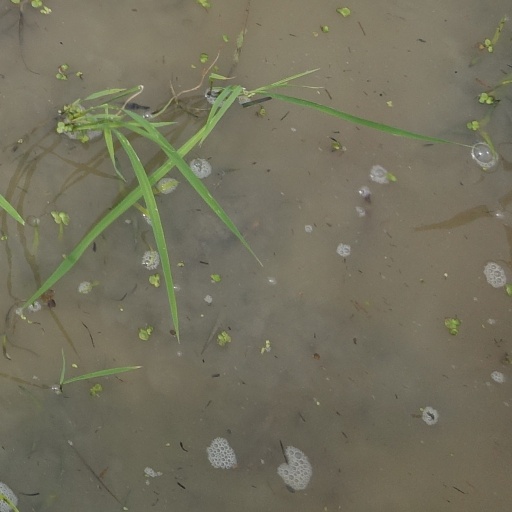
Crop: rice